Fund accounting

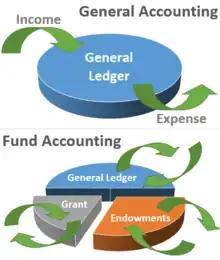
Diagram demonstrating the difference between general and fund accounting

Fund accounting is an accounting system for recording resources whose use has been limited by the donor, grant authority, governing agency, or other individuals or organisations or by law. It emphasizes accountability rather than profitability, and is used by nonprofit organizations and by governments. In this method, a "fund" consists of a self-balancing set of accounts and each are reported as either unrestricted, temporarily restricted or permanently restricted based on the provider-imposed restrictions.